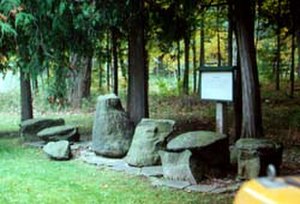
Gilboas fossile skov
Fossile træstubbe fra Gilboa-fundet.
"Gilboas fossile skov, som ligger i den amerikanske stat New York, kaldes ofte for ""hjemstedet for verdens ældste skov"". Det findes tæt ved Gilboe dæmningen i Schoharie County, New York, og stedet rummer træstammer fra devonperioden, hvilket vil sige, at de er ca. 380 millioner år gamle.